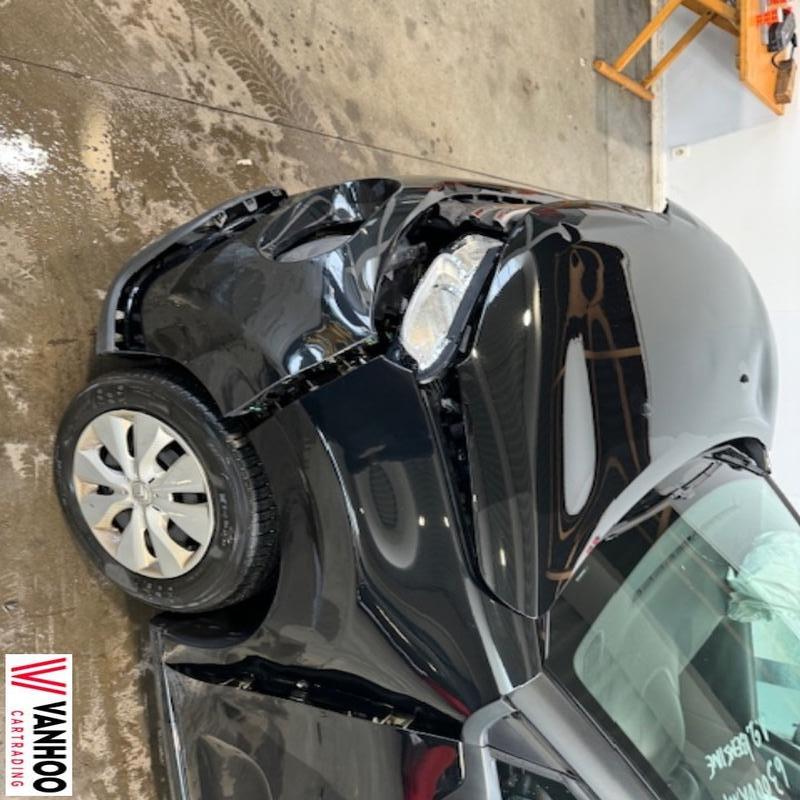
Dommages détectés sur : pare-choc avant, aile avant gauche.
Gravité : majeur